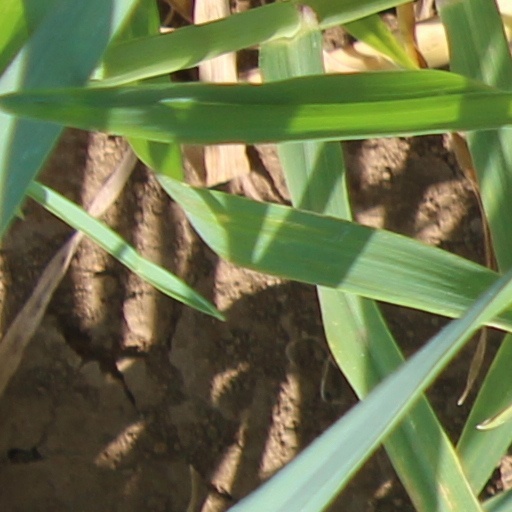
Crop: wheat